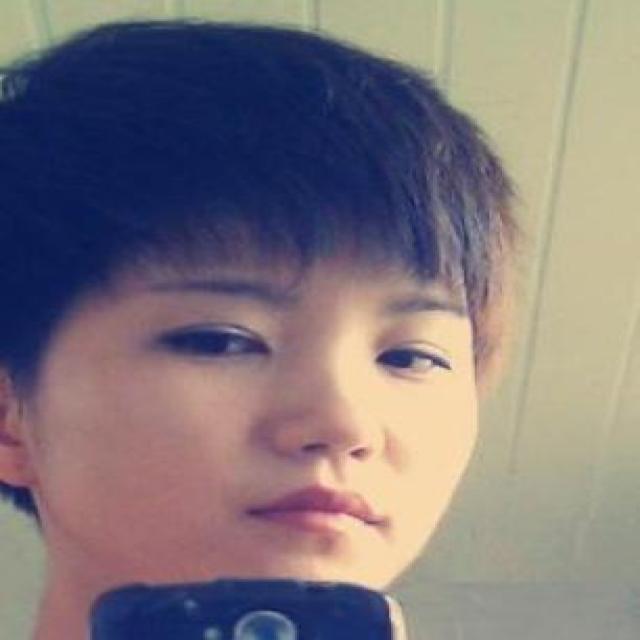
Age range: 21-44